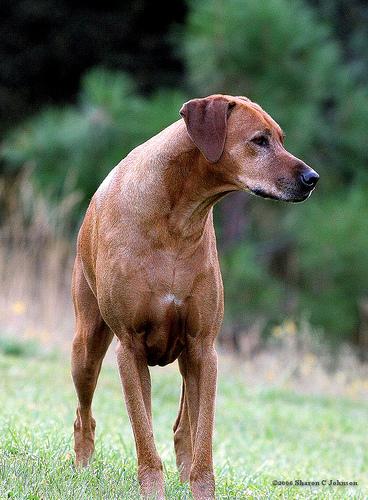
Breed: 230-n000080-Rhodesian_ridgeback